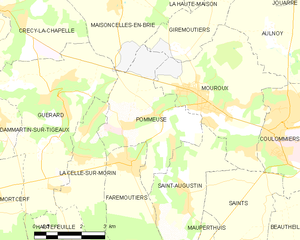
Carte des communes françaises Pommeuse